Gulshan-e-Hadeed

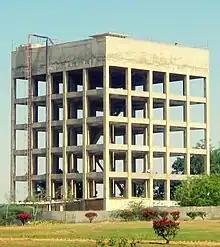
Water tank at Gulsan-e-Hadeed.

Gulshan-e-Hadeed was built near Pakistan Steel Mills for housing its employees in the late 1980s, and thus the name. The Gulshan-e-Hadeed neighborhood was designed by Russian architects. The town was originally divided into three but now five Blocks; A, B, BI, BII and C in all Phase 1,2,3 including Phase1&2 Extension. Each block contains houses of a specific size as follows:-